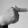
ASL letter: T